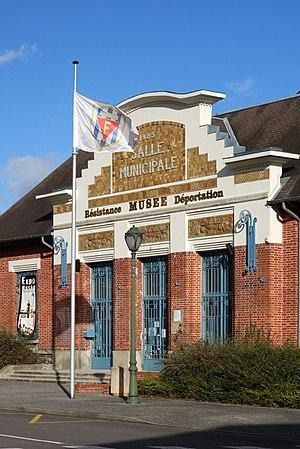
Musée de Fargniers
Fargniers est une commune associée de Tergnier et une ancienne commune française, située dans le département de l'Aisne en région Hauts-de-France.